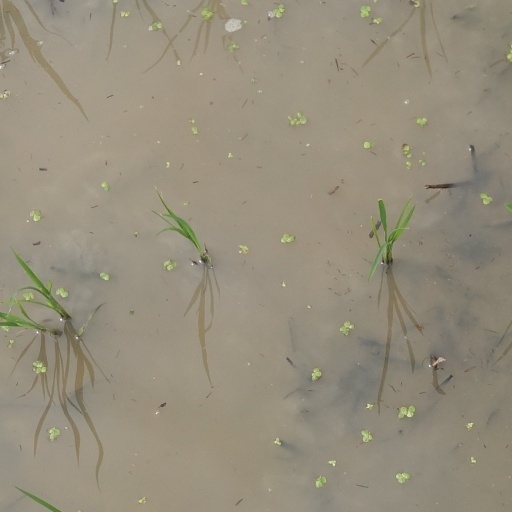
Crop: rice